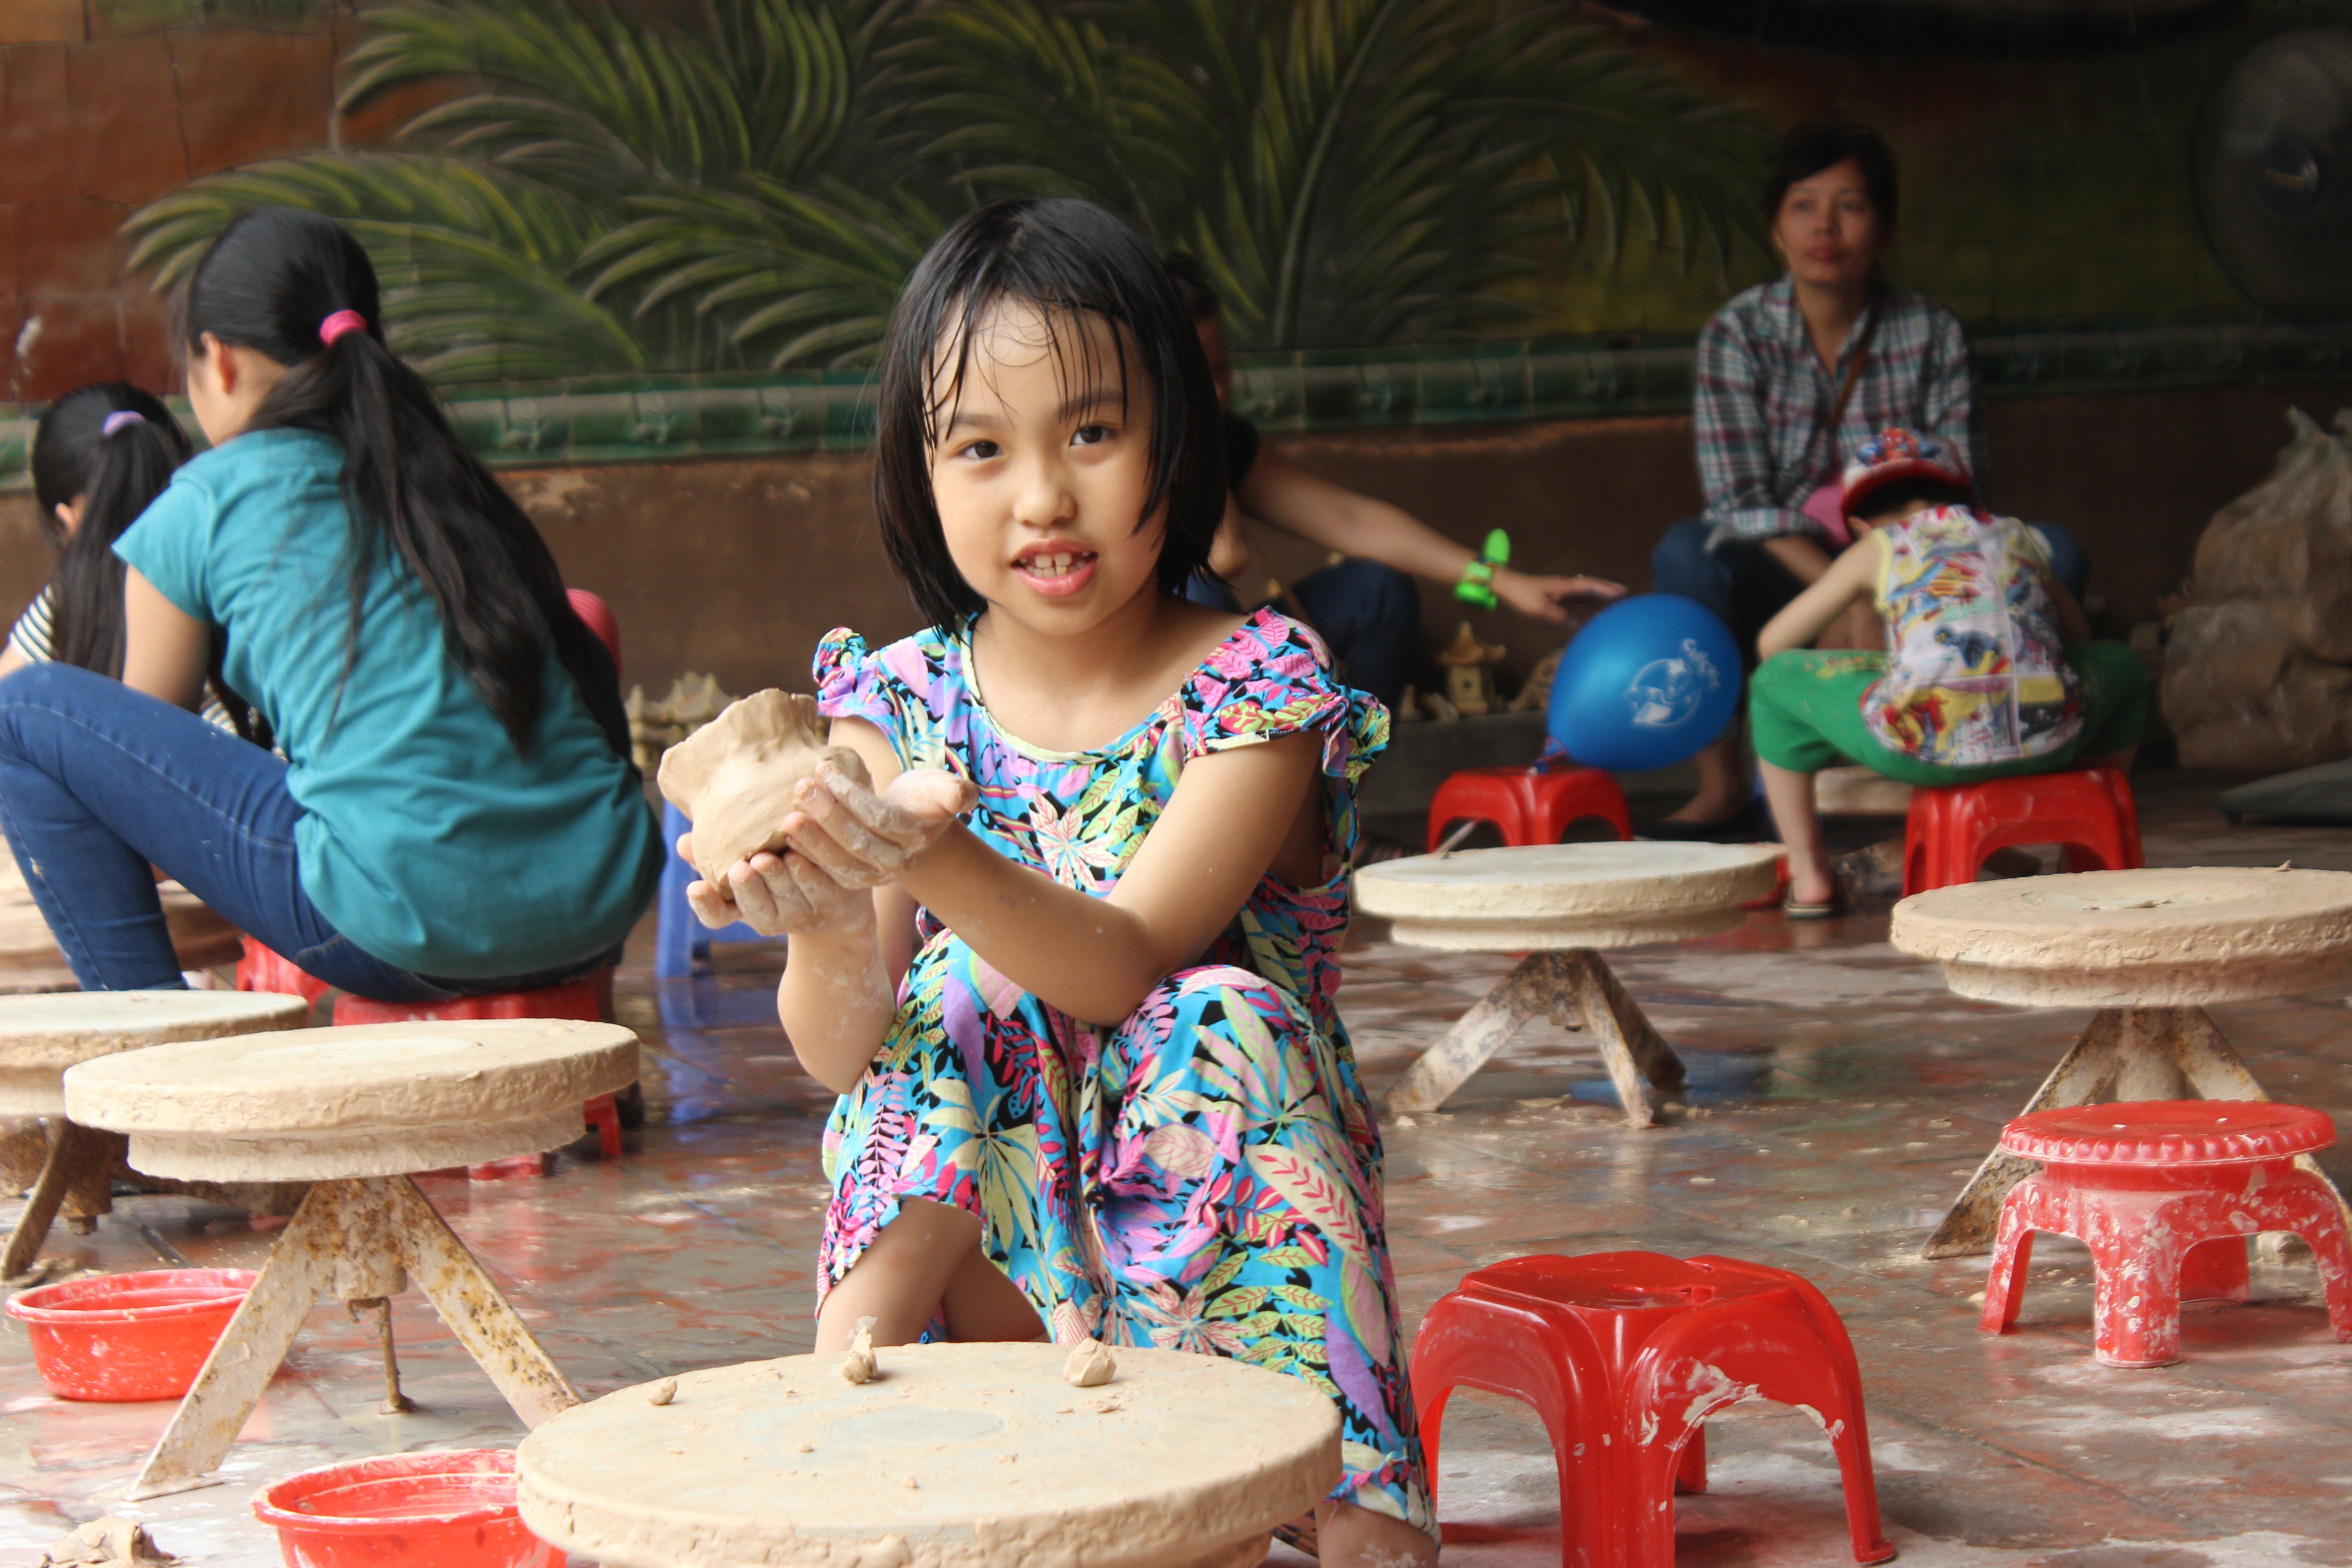
people, play, child, temple, tradition, bat trang, ceramic clay